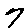
Label: 7